Answer in natural language. Considering the relative positions, is swivel office chair with adjustable armrests (marked C) above or below brown square dining table? Choose between the following options: below or above
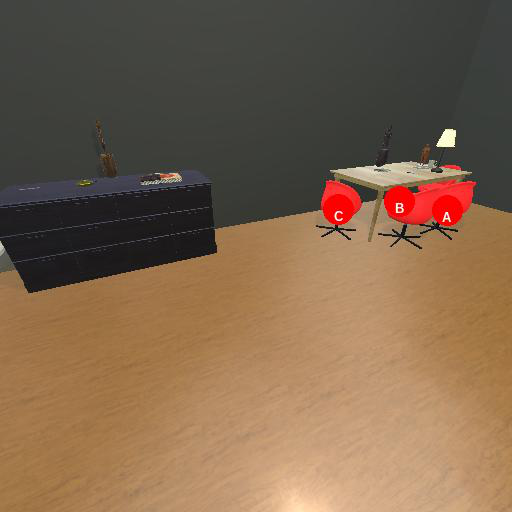
<answer>below</answer>